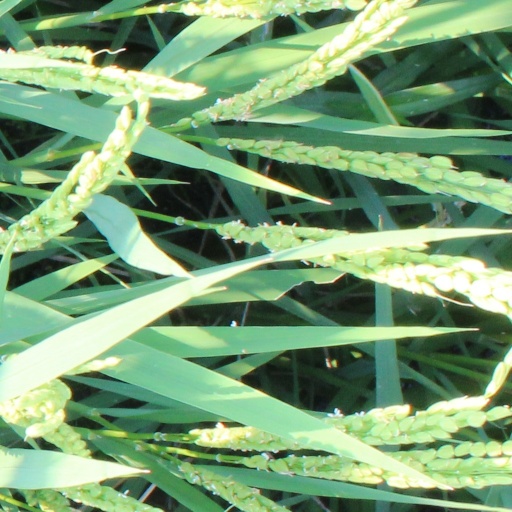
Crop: rice